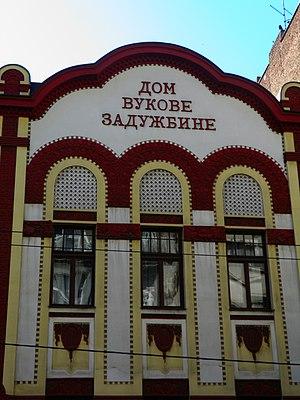
La Fondation Vuk est une institution culturelle située à Belgrade, la capitale de la Serbie. Elle a été créée en 1987, pour le 200ᵉ anniversaire de la naissance de Vuk Stefanović Karadžić, le grand réformateur de la langue serbe au XIXᵉ siècle. Elle est située rue Kralja Milana, à côté de Terazije, la place centrale de la capitale. En raison de sa valeur architecturale, le bâtiment est inscrit sur la liste des monuments culturels de grande importance de la République de Serbie et sur la liste des biens culturels de la Ville de Belgrade.